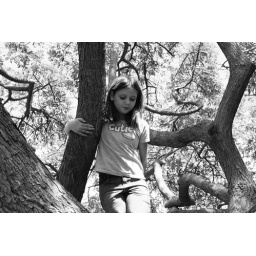
Duh its a girl in a tree